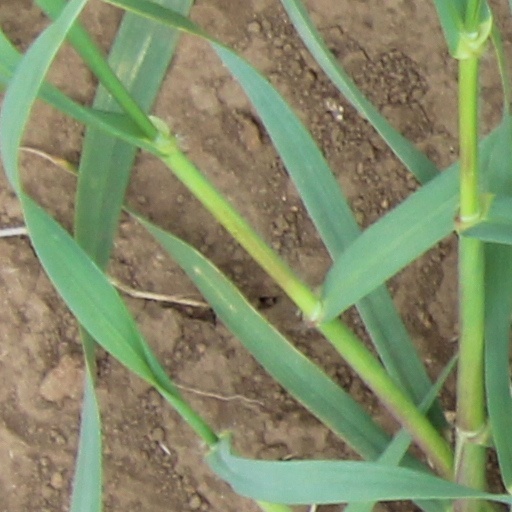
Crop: wheat